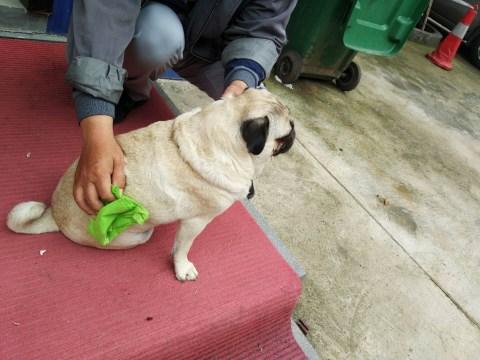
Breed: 798-n000130-pug